Australian classical music

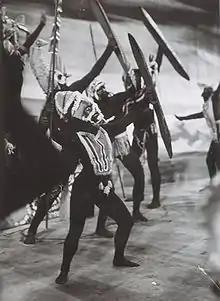
1950 ballet performance of John Antill's ballet "Corroboree"

Music broadcasting has played an important role in providing classical music and jazz to the Australian public. Prior to the introduction of FM into the country, the ABC produced classical music programs which were broadcast through their local stations. Professor Alfred Ernest Floyd's program "Music Lover's Hour" was heard for over 25 years, beginning first on the local Melbourne ABC station in 1944 before being broadcast nationally. Pianist and academic Lindley Evans broadcast a series of programs called "Adventures in Music" on the ABC, but was probably better known and more influential through his appearances each Thursday under the pseudonym "Mr Music" on the ABC's national "Argonauts Club" program. Ralph Collins, formerly a record librarian at the ABC with an acute knowledge of music, hosted his own national music program for over 30 years from the early 1960s, and he was eventually nicknamed "Mr Sunday Morning" by the general public. John Cargher, a record retailer, avid collector of records and author of many books, presented two programs. The most popular was "Singers of Renown", which began on the local Melbourne ABC station in 1966 and was transferred by public demand to Radio National at the end of only 10 weeks and remained on air for 42 years. The other program, "Music for Pleasure", began on Radio National in 1967 and continued until 1996.